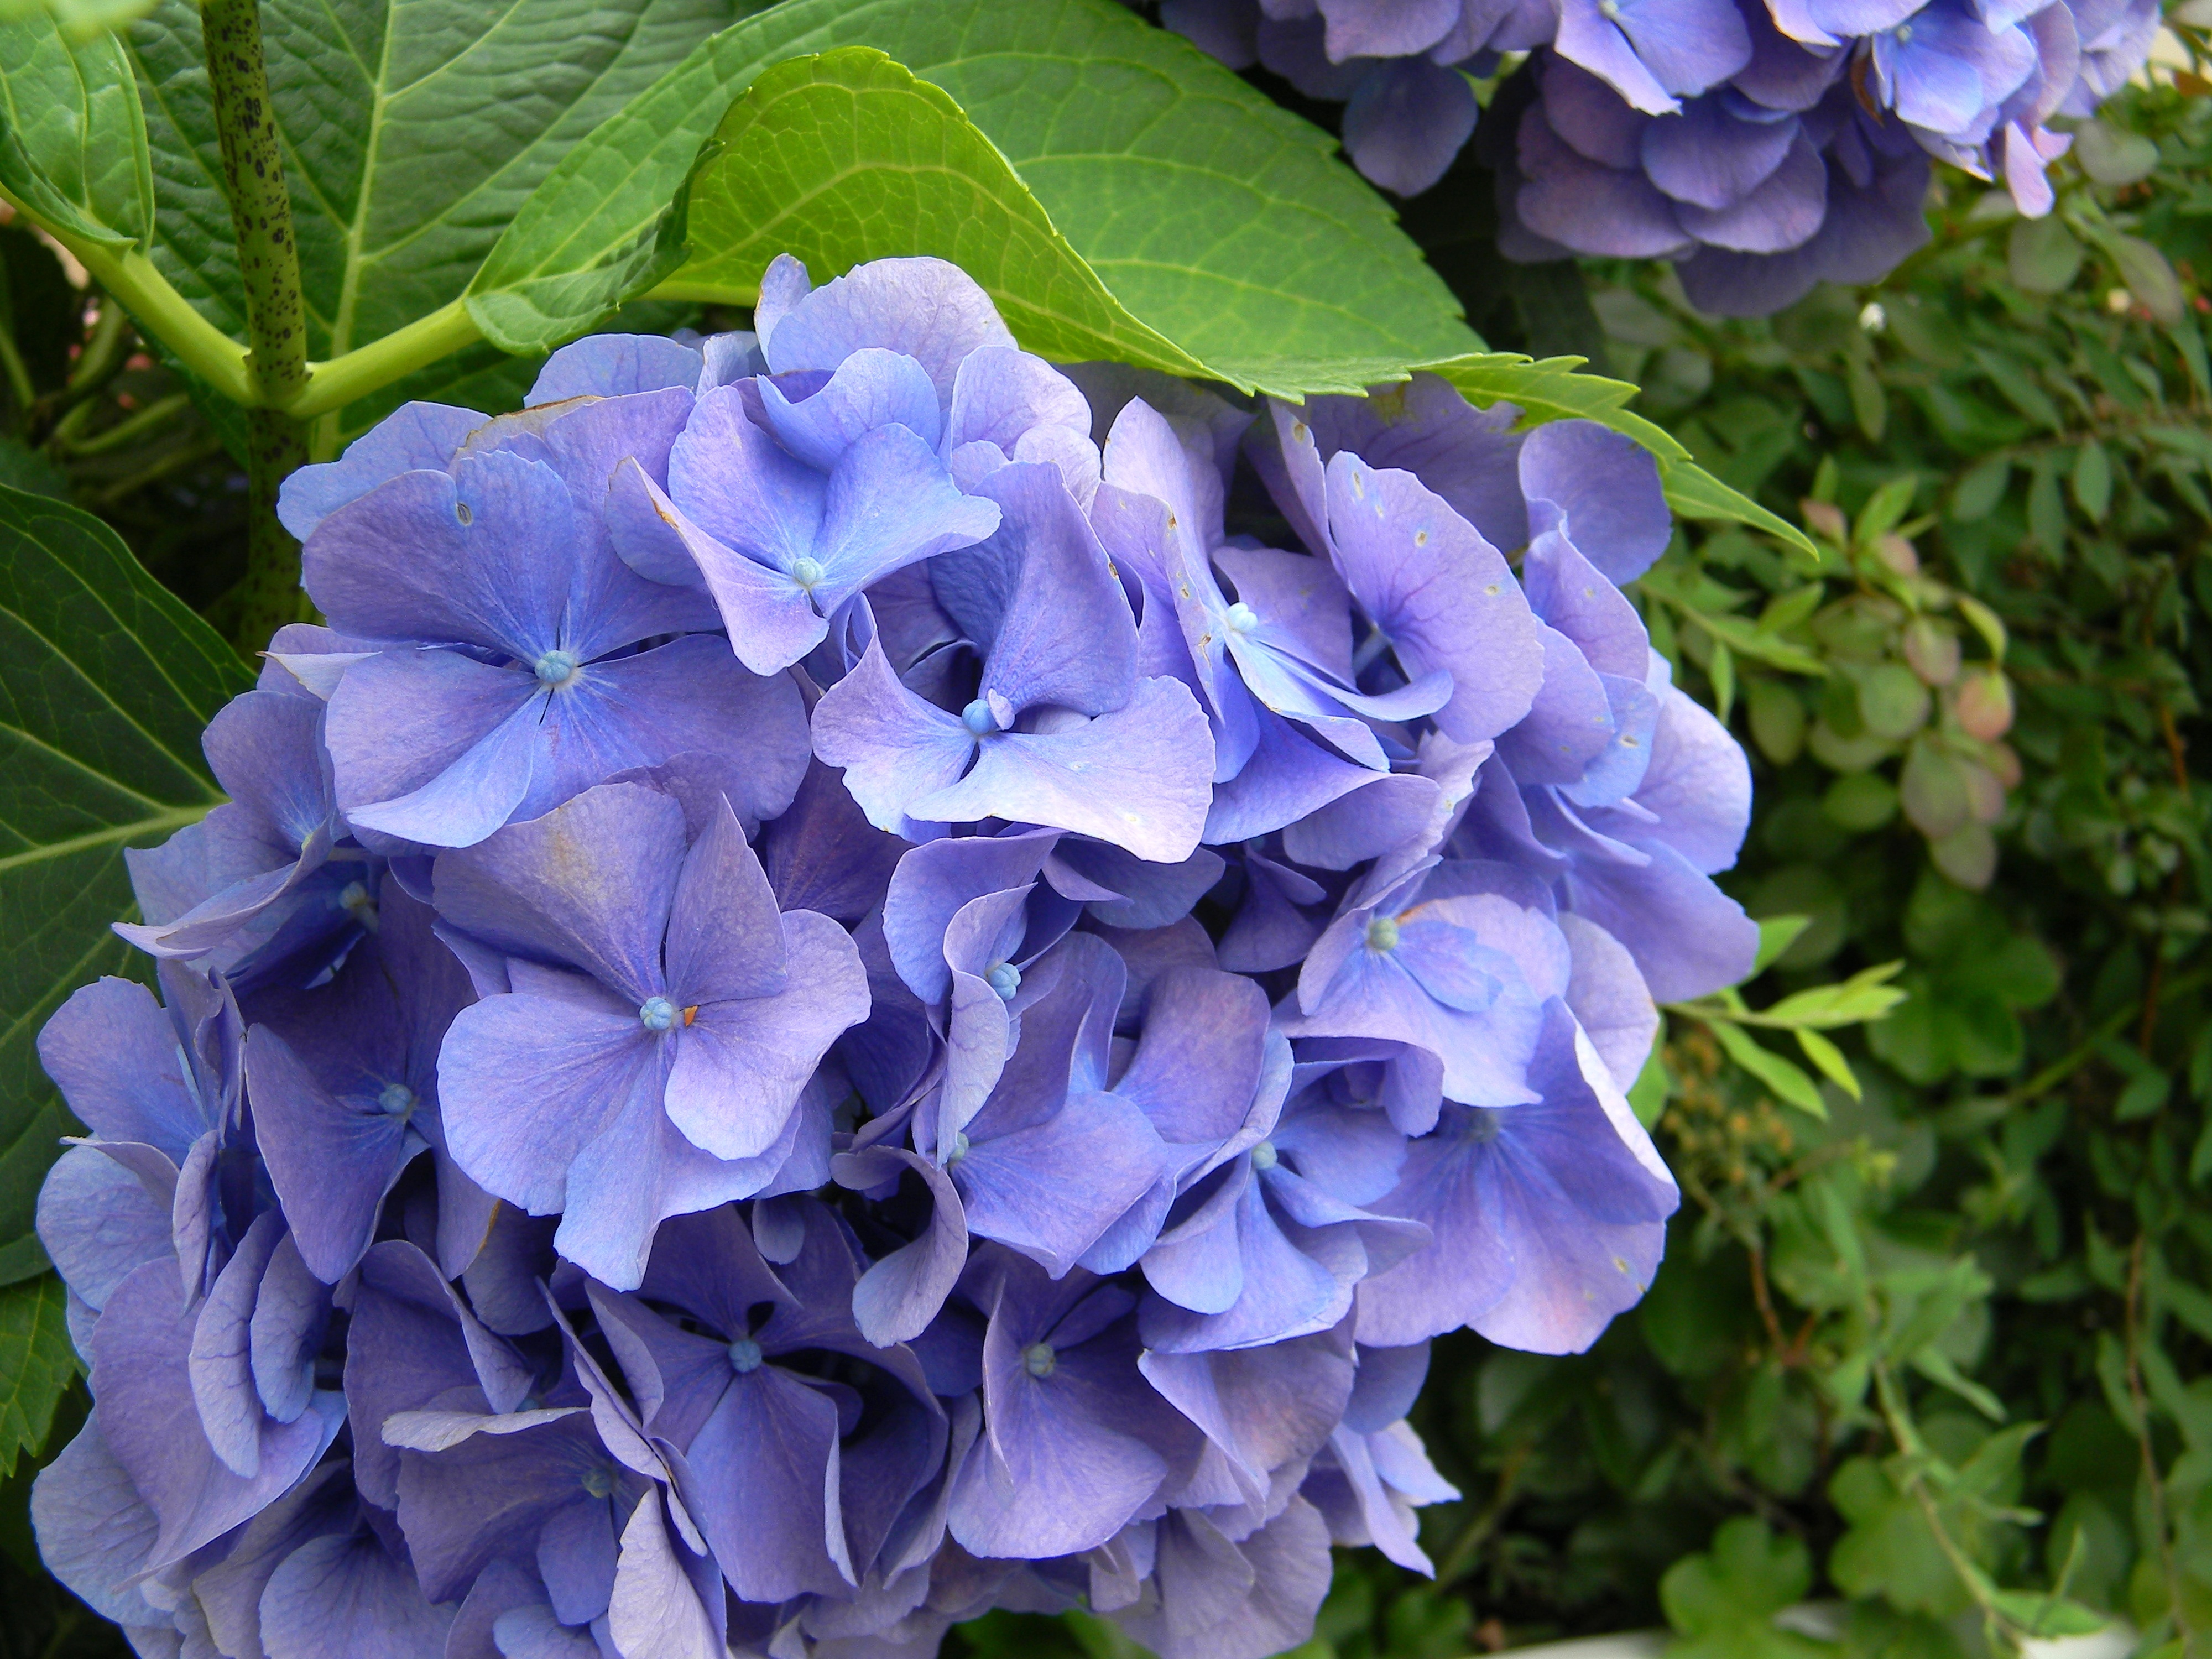
plant, flower, petal, bloom, summer, bush, green, macro, blue, garden, closeup, hydrangea, flowers, bright, beautiful, bud, ornamental plant, summer flowers, greens, flowering plant, hydrangeaceae, in the summer time, cornales, annual plant, land plant